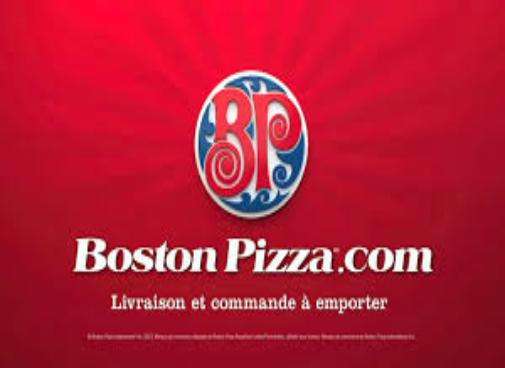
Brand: Boston Pizza
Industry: Food